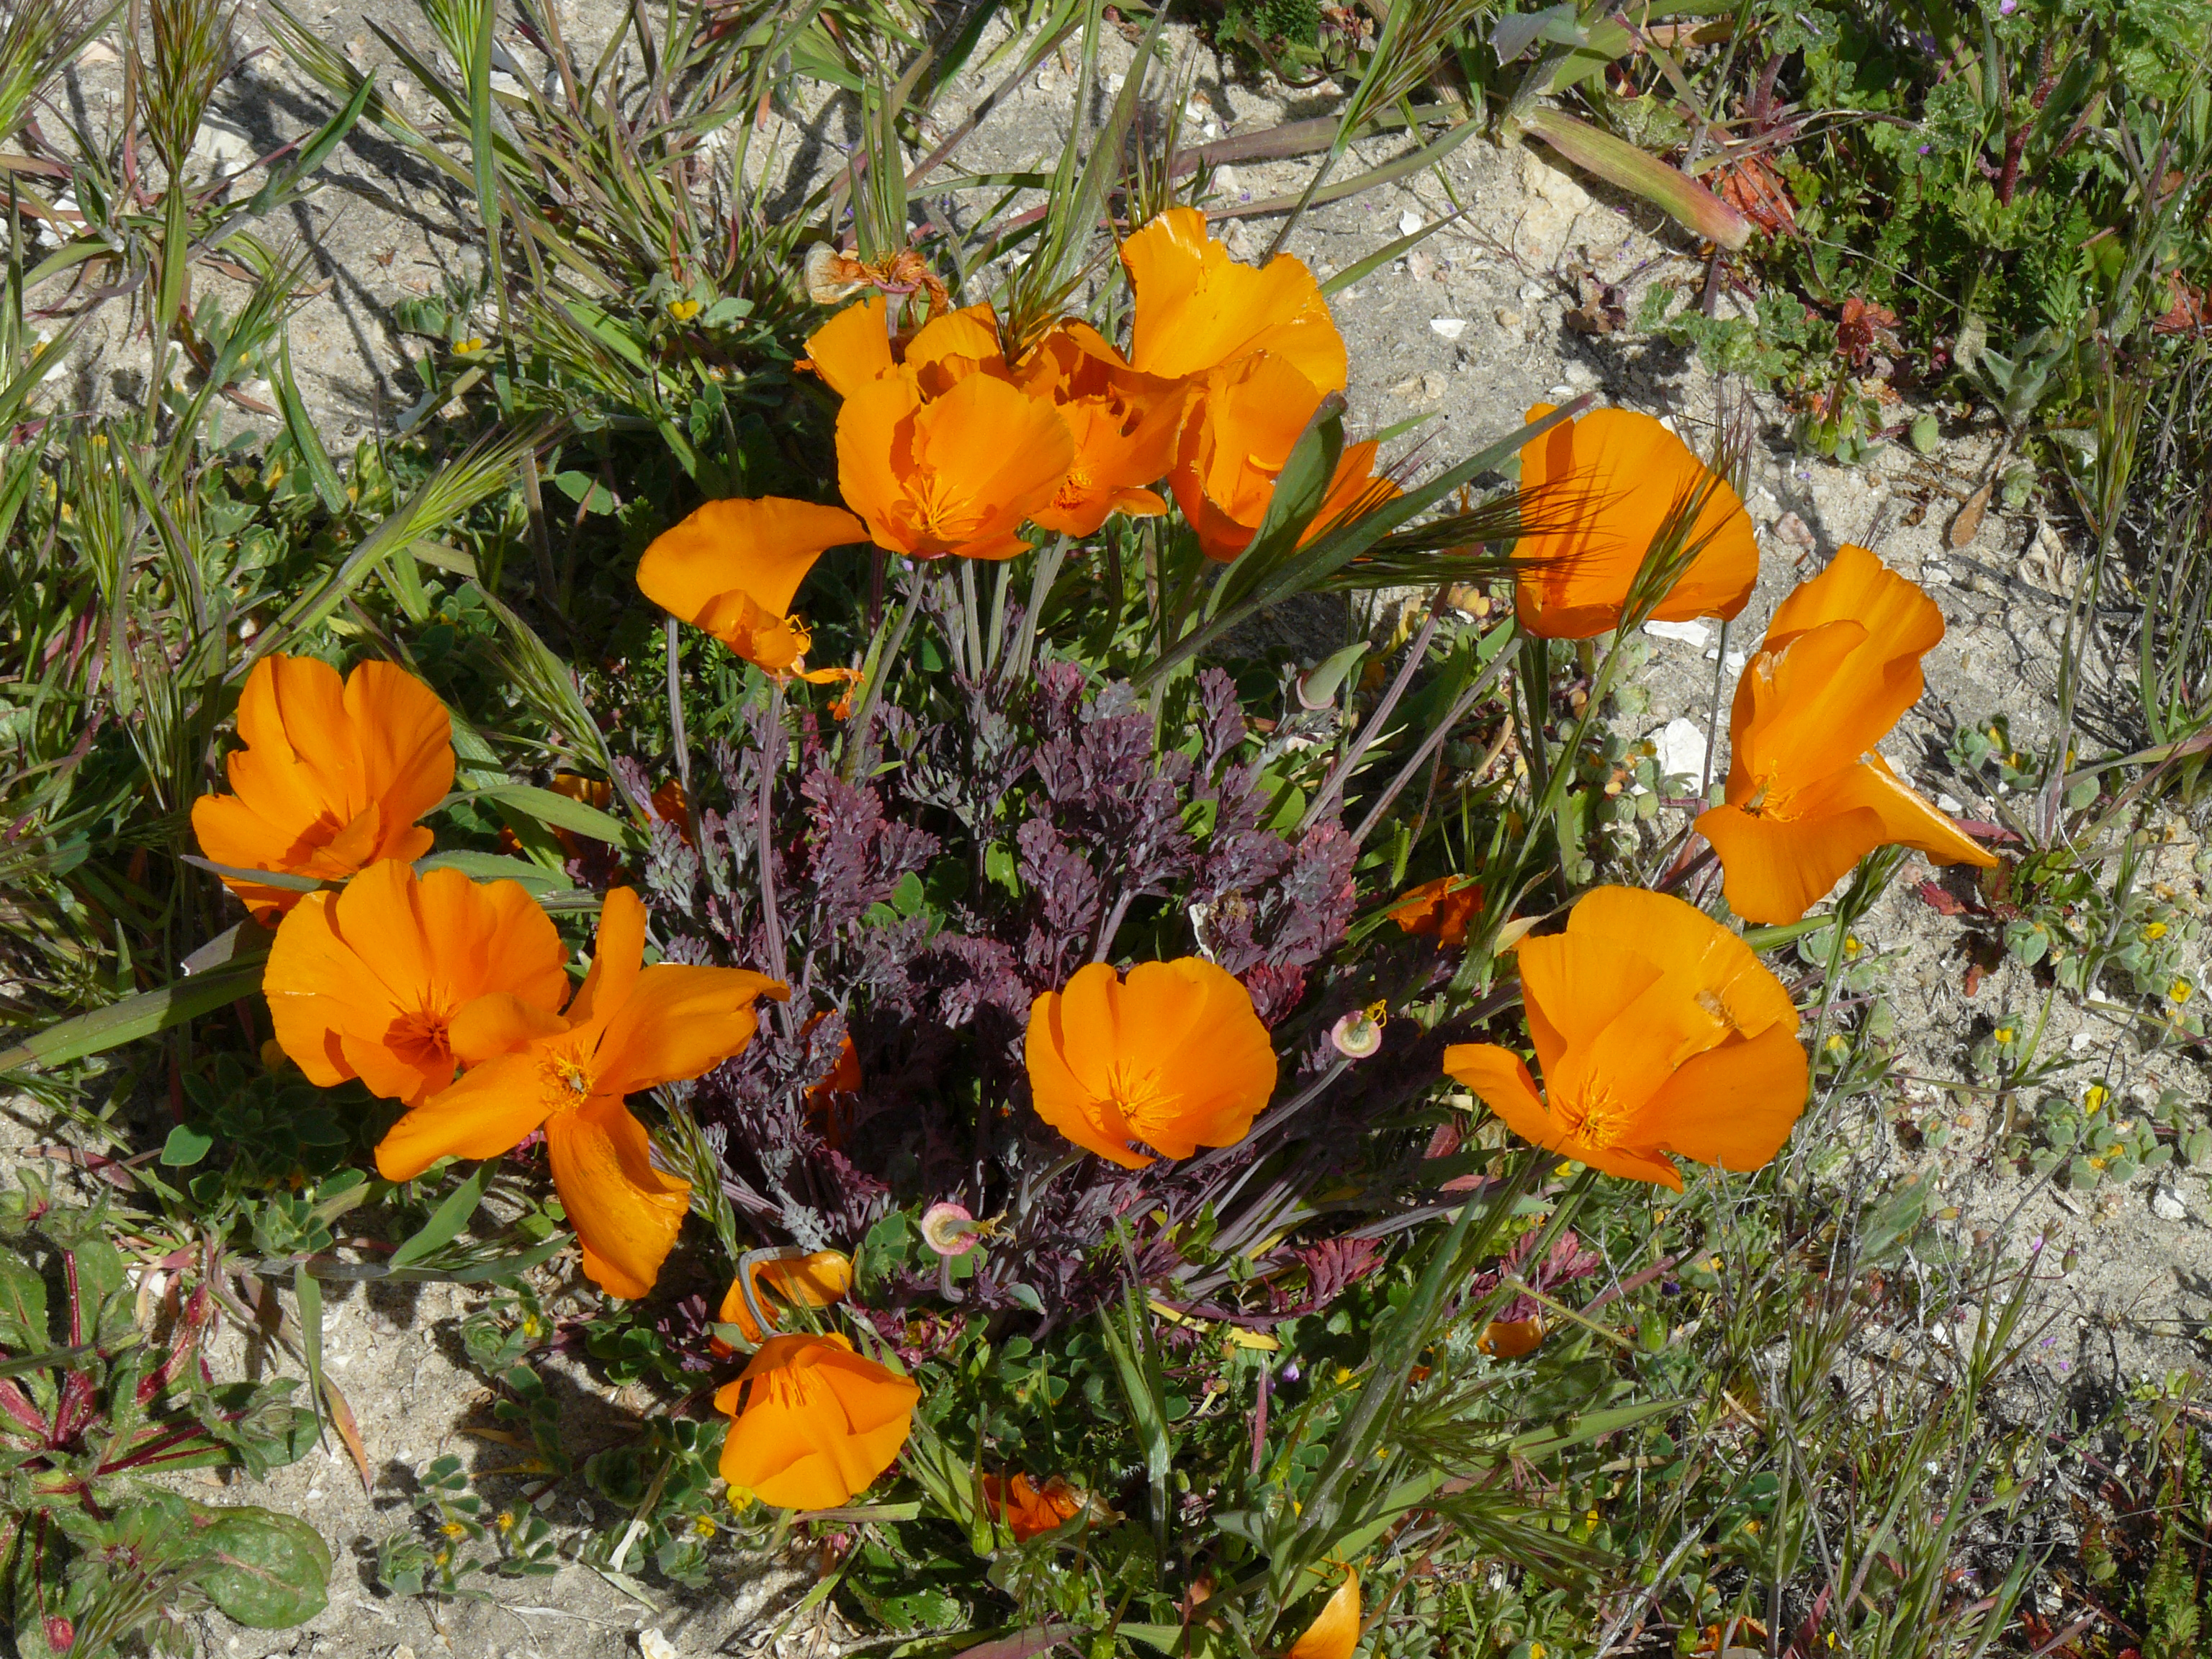
plant, flower, spring, flora, wildflower, wildflowers, californiawildflowers, springwildflowers, flowering plant, eschscholzia californica, annual plant, land plant